George Poveromo

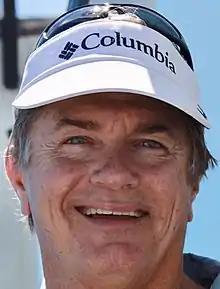
George Poveromo, American Angler

Poveromo, a native of South Florida in the United States, has fished most of the U.S. coast as well as many countries. He demonstrates his expertise through his column "Tactics and Tackle" in "Salt Water Sportsman". Poveromo is a member of the Outdoor Writers Association of America, Southeast Outdoor Press Association, and Boating Writers International. He is an advocate of catch and release fishing, and is a member of the Coastal Conservation Association. He also serves as the offshore spokesperson for the Florida Coastal Conservation Association.